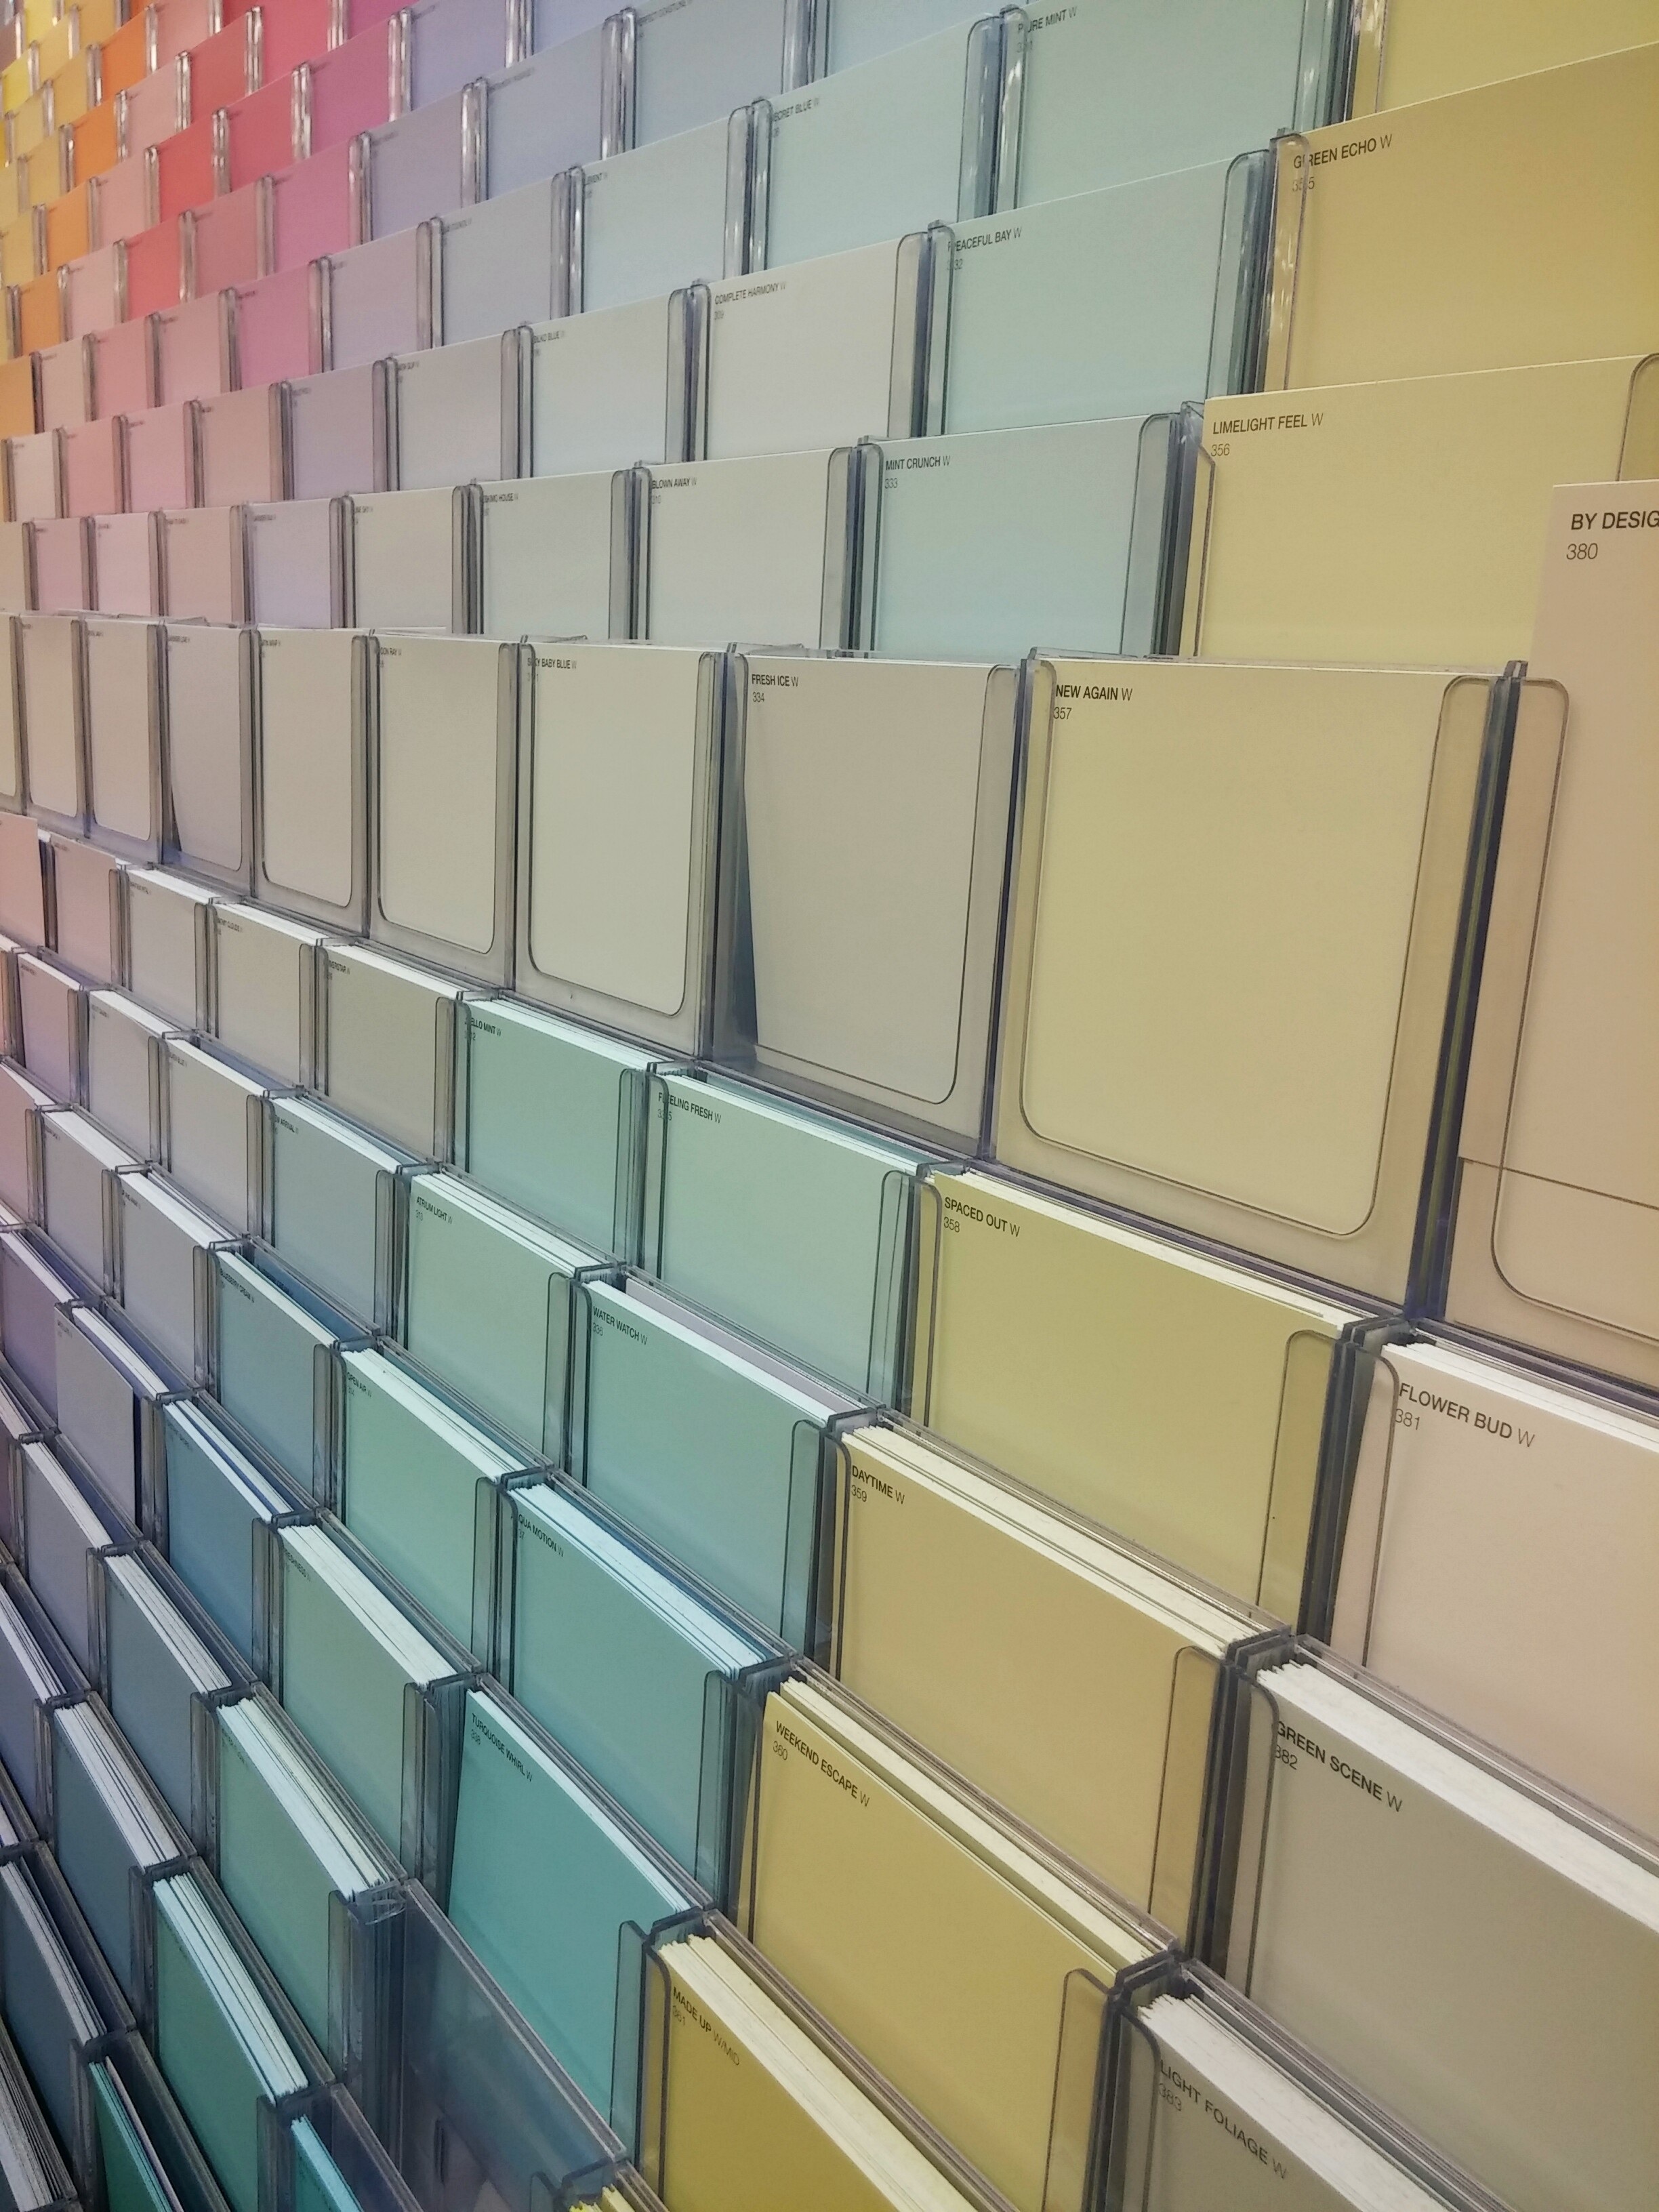
floor, wall, ceiling, line, color, paint, facade, tile, decor, interior design, art, design, colours, hues, flooring, interior decor, daylighting, swatches, window covering